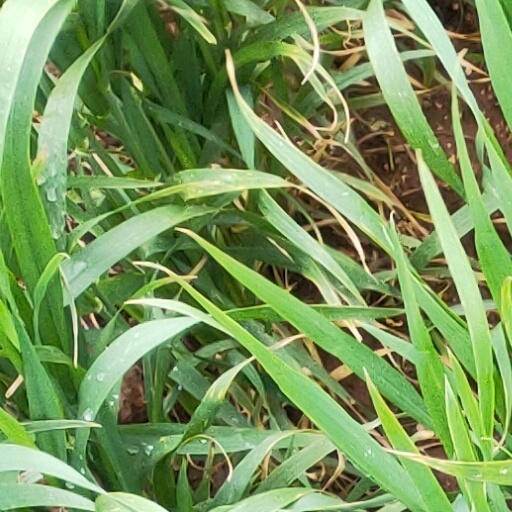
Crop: wheat